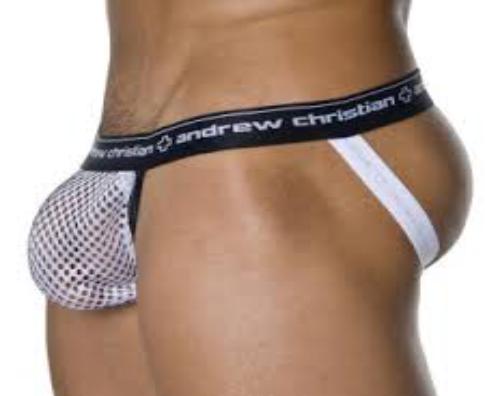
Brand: Andrew Christian
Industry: Clothes